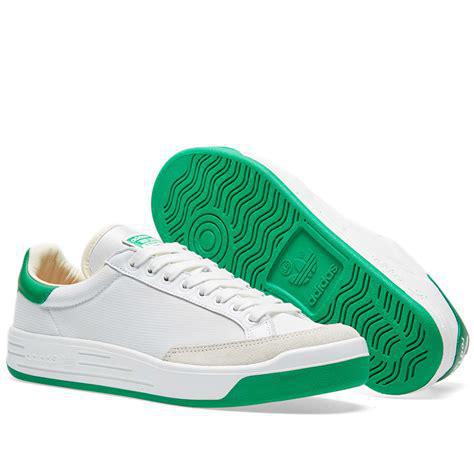
Brand: Adidas
Model: Rod Laver